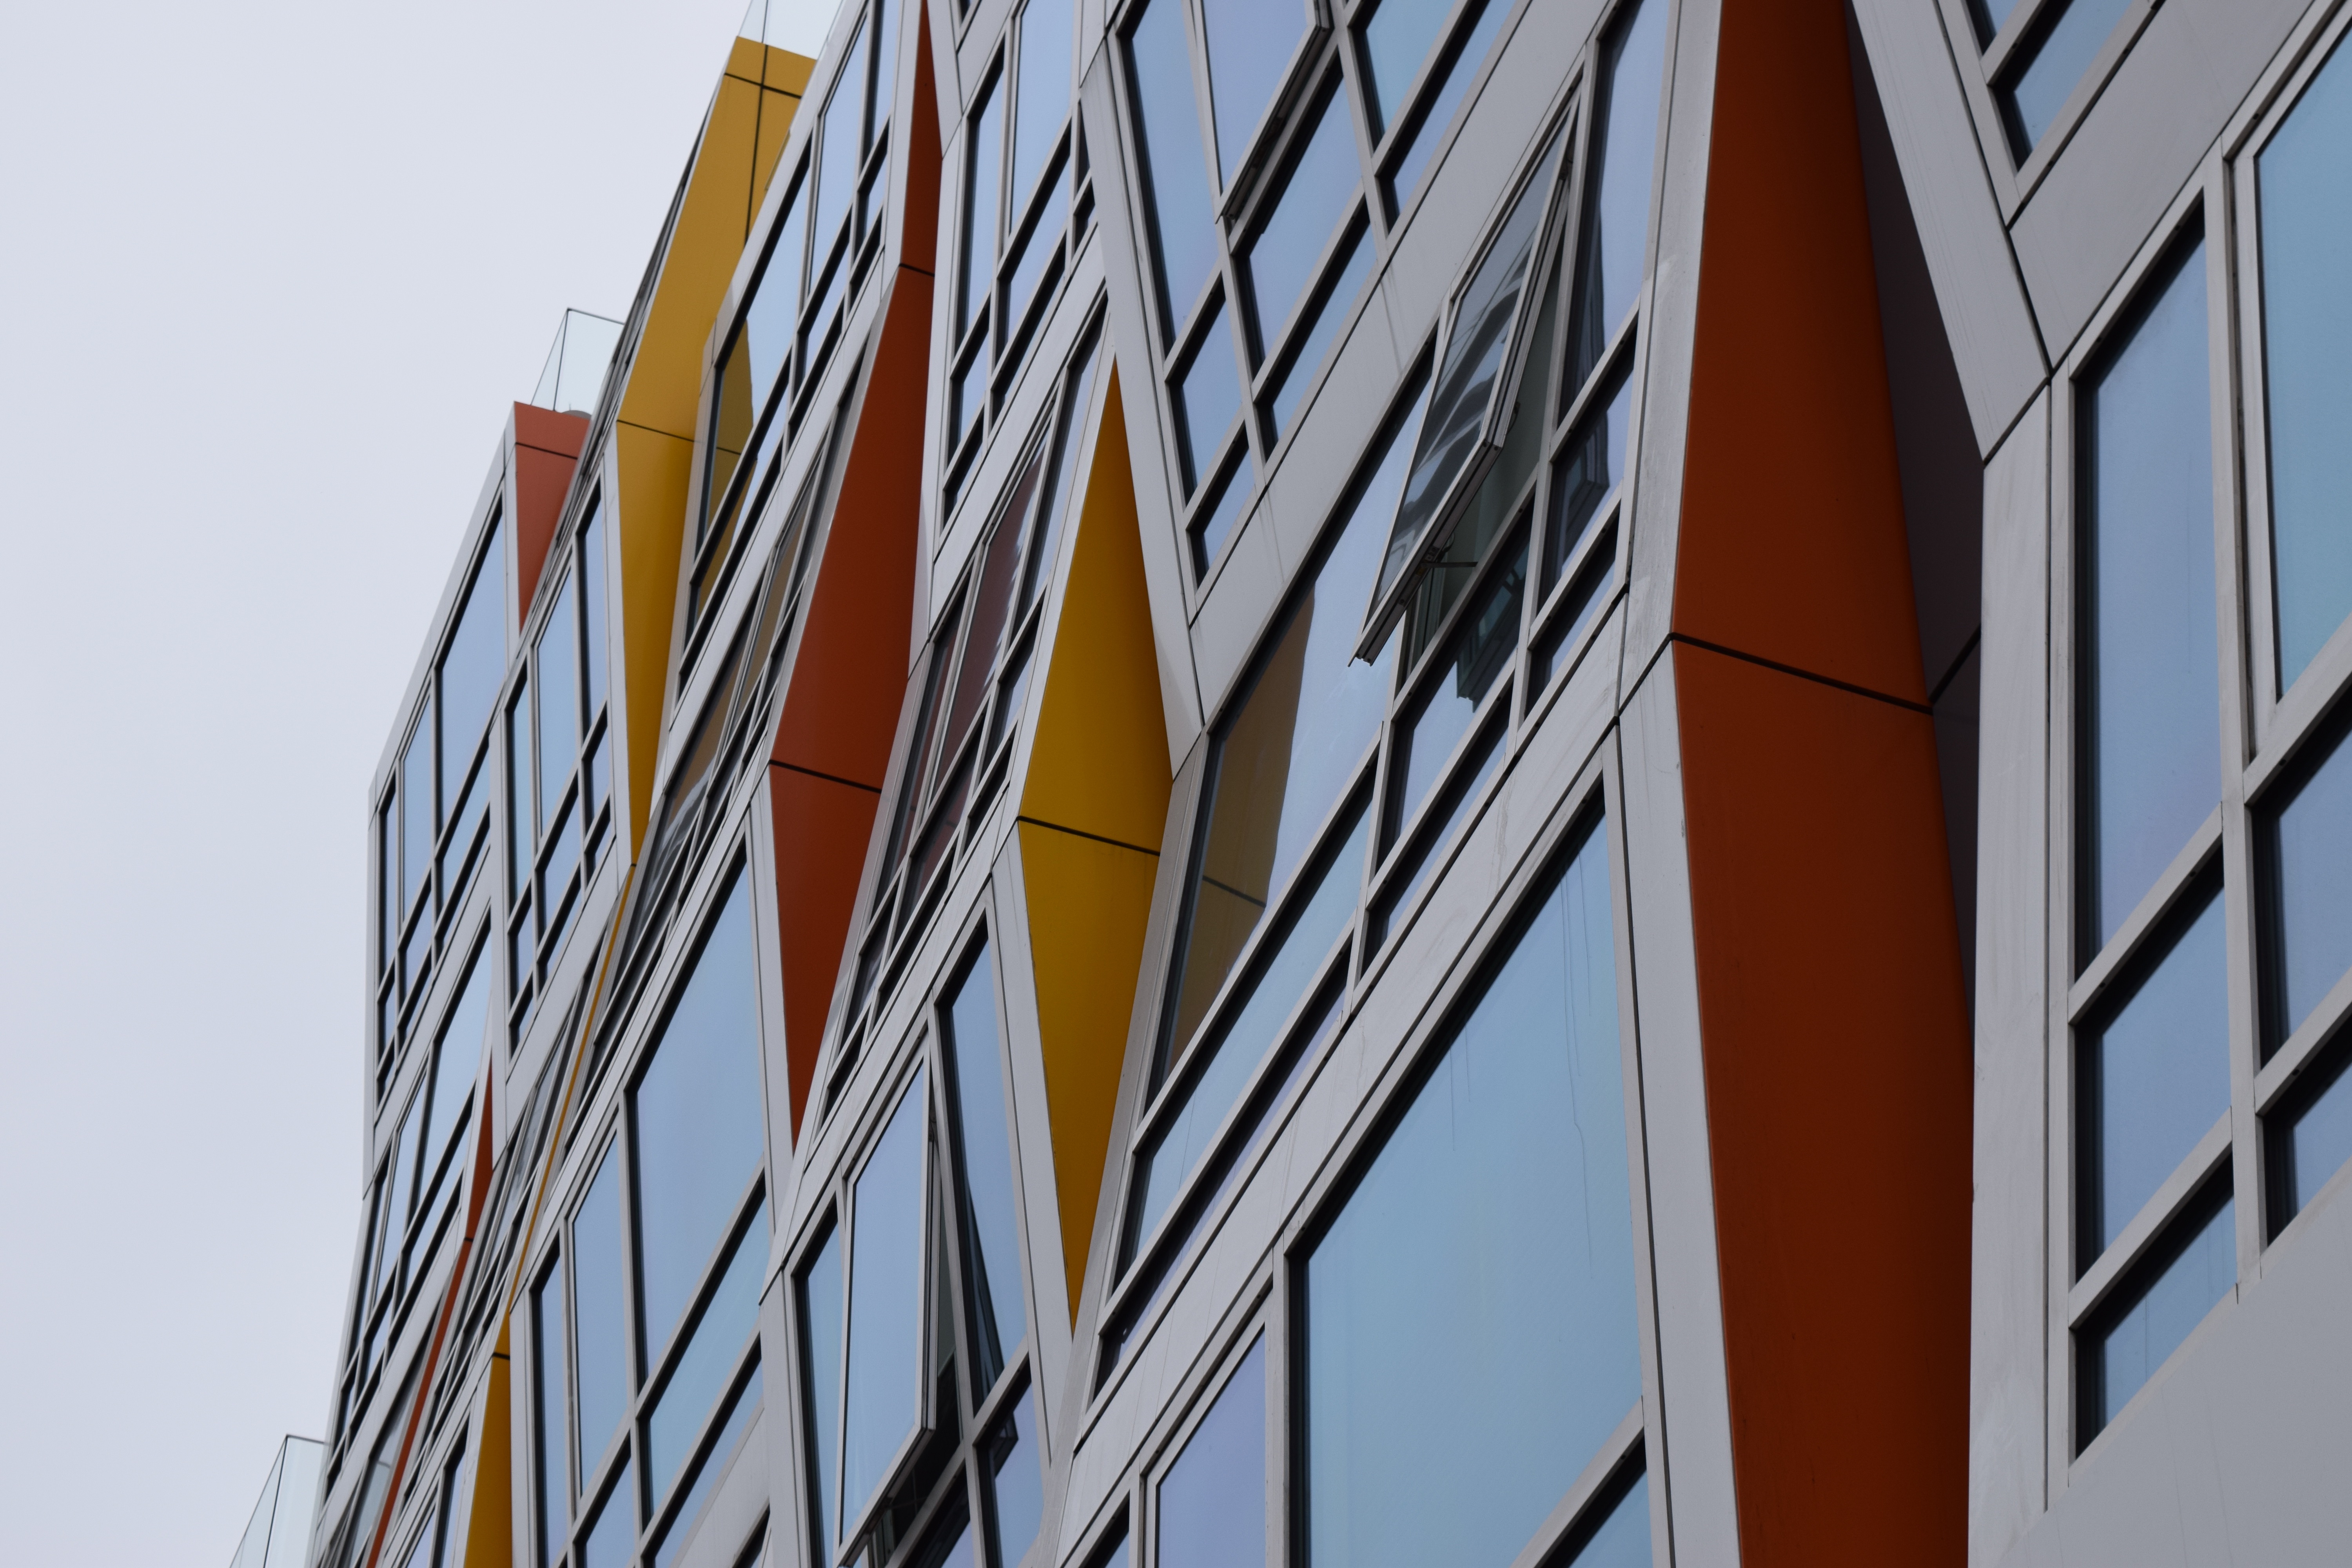
architecture, skyscraper, downtown, line, color, facade, blue, shape, urban area